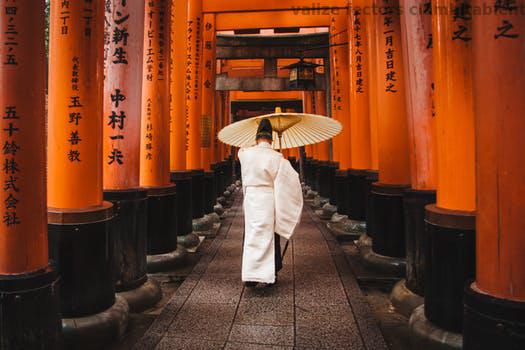
Label: Watermark